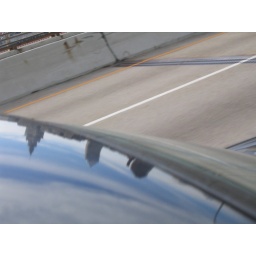
Cleveland in the roof of my car